List of markets in Barcelona

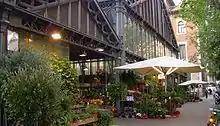
Mercat de la Concepció

The Mercat de la Concepció is well known for its flowers. Built in 1888 by Antoni Rovira i Trias, this Eixample market, which spans an entire block, was constructed using iron, a revolutionary new architectural form that gained prominence around this time. It was completely remodeled in 1998 due to its outdated nature and lack of necessary amenities. Some of the improvements included reorganizing the market, evolving its offerings, adding new technology, and improving basic elements of the market such as parking availability.